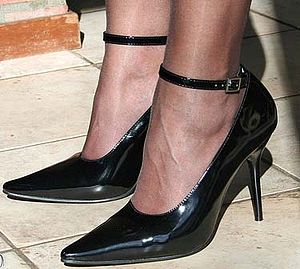
Stilethæl
Stilethæle
En stilethæl eller bare stilet er en lang, tynd hæl. Højden kan variere fra fem til 18 cm. For det meste er den del af hælen, som rammer jorden, omkring en halv til en cm i diameter.